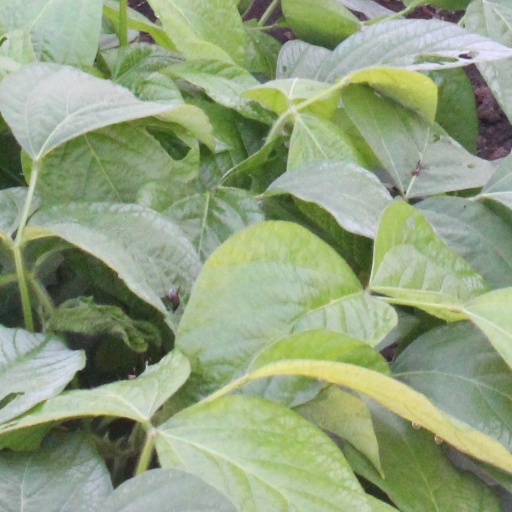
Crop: soybean